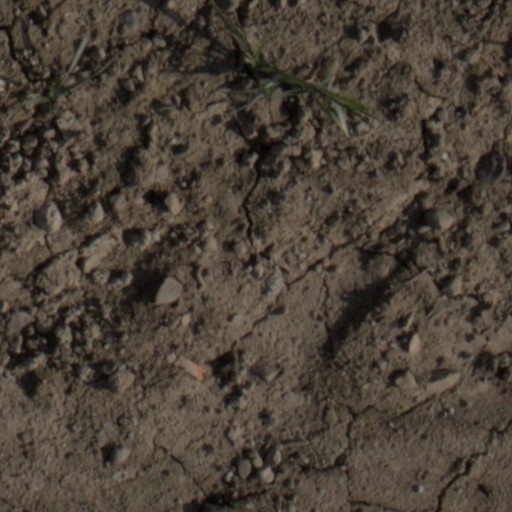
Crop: wheat